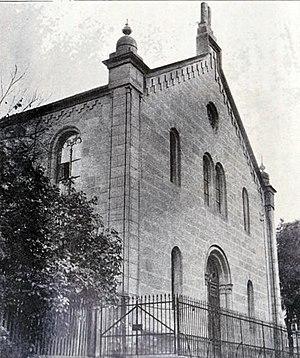
La synagogue de Wolfhagen, inaugurée en 1859, a été détruite en 1938 lors de la nuit de Cristal comme la plupart des autres lieux de culte juif en Allemagne, bien qu'ayant été vendue par la communauté juive quelques jours auparavant.